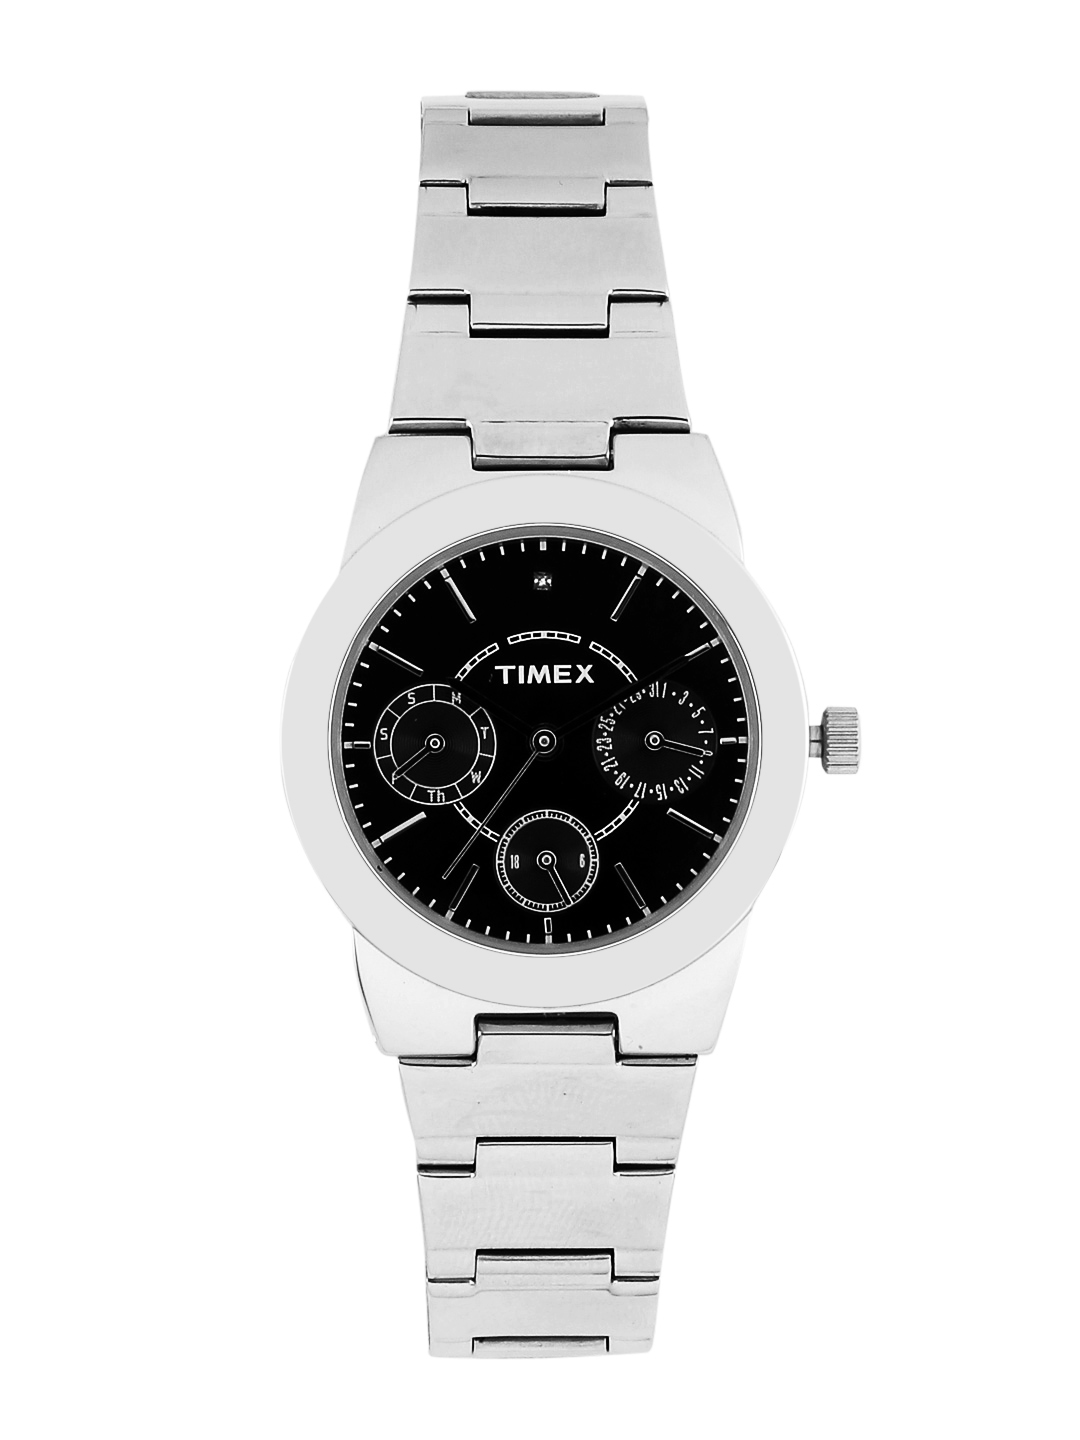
Timex Women Black Dial Watch J104
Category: Accessories / Watches / Watches
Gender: Women
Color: Black
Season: Winter 2016
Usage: Casual